Ankawa

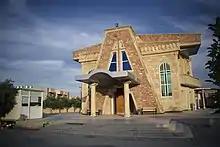
Cathedral of Saint John the Baptist in Ankawa: The Patriarchal see of the Assyrian Church of the East

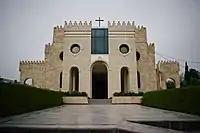
Chaldean Catholic Church of Saint Joseph in Ankawa

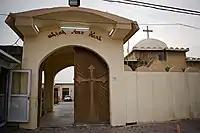
St. George's Church, Ankawa

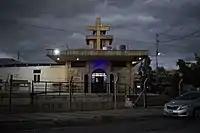
The Syriac Catholic Church of Mart Shmony in Ankawa

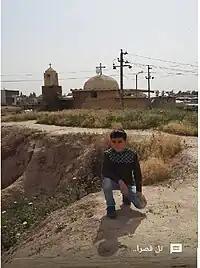
Tell Qasra Archaeological

Ankawa was originally called Beth Amka, which later morphed to Amku-Bad, Ankava, and finally Ankawa. The name of the town is mentioned in Bar Hebraeus's book entitled "A Brief History of the Countries," where he states: "Mongol troops attacked the area of Erbil on Sunday July 1285 and reached some villages... including Ankawa." The shrine of Mary also known as Mariamana was built after the ancient Roman designs. Tell Qasra, or Qasra Knoll, is an ancient archaeological site, a 6 meter high mound that was used as a palace in the center of Ankawa. The hill dates back to the Neo-Assyrian period. The city was formerly known as Arbela which was the capital city of Adiabene and the seat of Inanna.